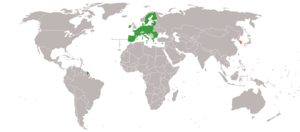
L'accord de libre-échange entre l'Union européenne et la Corée du Sud est un traité entré en vigueur le 1ᵉʳ juillet 2011, après plusieurs années de négociations, qui libéralise les échanges commerciaux entre l'Union européenne et la Corée du Sud. Il est le premier traité commercial établi entre l'Union européenne et un pays asiatique et marque donc un palier dans l'évolution des relations entre la Corée du Sud et l'Union européenne.
Les relations entre la Corée du Sud et l'Union européenne, basées sur l'accord-cadre de commerce et de coopération conclu en 2001, se sont considérablement développées dans les années 2000 et 2010 sous l'effet de la conclusion de nouveaux traités tels que l'accord de libre-échange entre l'Union européenne et la Corée du Sud et grâce à l'accroissement des relations politiques et commerciales bilatérales.